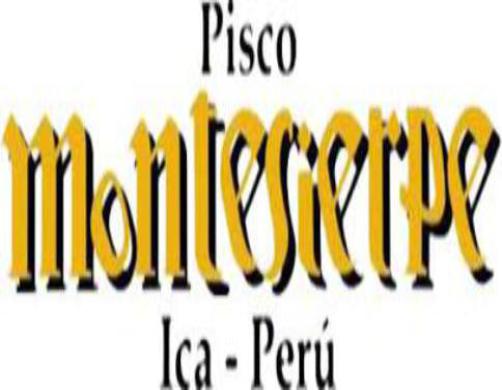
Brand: montesierpe
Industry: Food